The Holocaust in Bohemia and Moravia

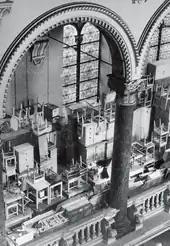
Furniture confiscated from deported Jews in a synagogue, 1944

In mid-December, Rudolf Beran, prime minister of the authoritarian, ethnonationalist government of the Second Czechoslovak Republic, announced that he intended to "solve the Jewish question". In January 1939, Jews who had immigrated to Czechoslovakia after 1914, including naturalized citizens, were ordered to be deported from the country. Foreigners who were not ethnically Czech, Slovak, or Rusyn were required to leave the country within six months, and the Czechoslovak citizenship of Jewish refugees from the Sudetenland was systematically denied. This denaturalization was halted in mid-1939 by the German occupation authorities, because it hampered Jews from emigrating abroad. Jews were banned from the civil service and excluded from professional associations and educational institutions; state hospitals dismissed Jewish doctors, and Jewish army officers were put on leave. The Second Republic's persecution of Jews had domestic origins and did not result from external pressure.